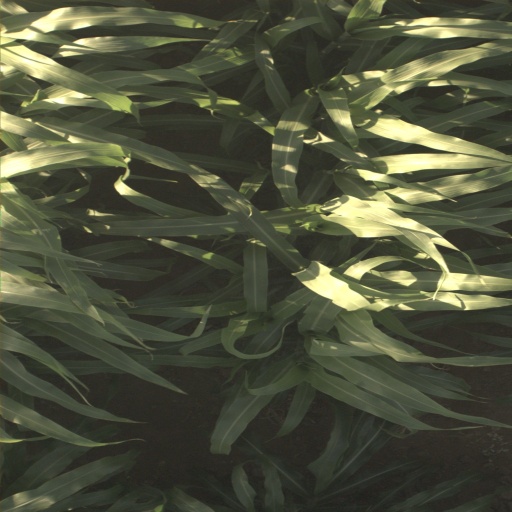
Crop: sorghum